Amy Robsart

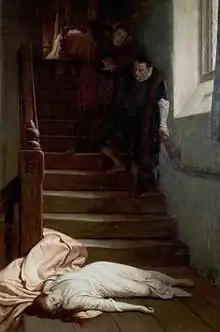
"The Death of Amy Robsart", as imagined by Victorian artist William Frederick Yeames

From the early 1560s there was a tradition involving Sir Richard Verney, a gentleman-retainer of Robert Dudley from Warwickshire, in whose house Lady Amy Dudley had stayed in 1559. A 1563 chronicle, which is heavily biased against the House of Dudley and was probably written by the Protestant activist John Hales, describes the rumours:[t]he Lord Robert's wife brake her neck at Forster's house in Oxfordshire … her gentlewomen being gone forth to a fair. Howbeit it was thought she was slain, for Sir ----- Varney was there that day and whylest the deed was doing was going over the fair and tarried there for his man, who at length came, and he said, thou knave, why tarriest thou? He answered, should I come before I had done? Hast thou done? quoth Varney. Yeah, quoth the man, I have made it sure. … Many times before it was bruited by the Lord Robert his men that she was dead. … This Verney and divers his servants used before her death, to wish her death, which made the people to suspect the worse.